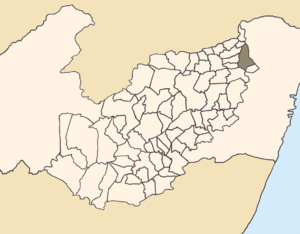
Limoeiro est une ville brésilienne de l'est de l'État du Pernambouc.